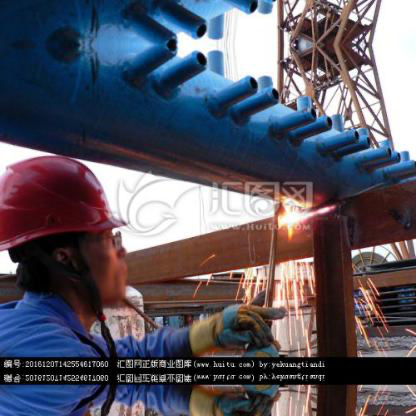
Objects in the image:
label: helmet